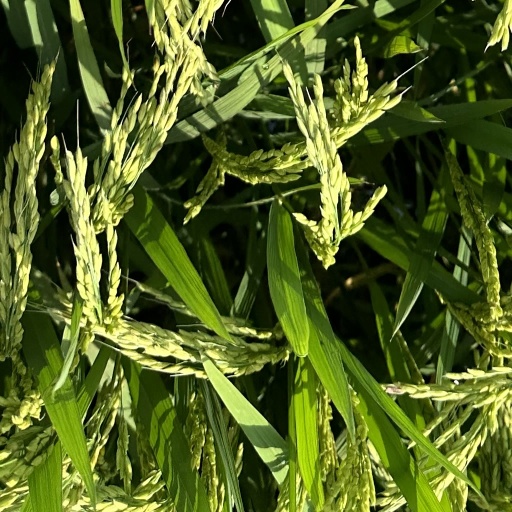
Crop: rice